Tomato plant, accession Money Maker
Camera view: bottom (45 deg); turntable rotation: 210 degrees
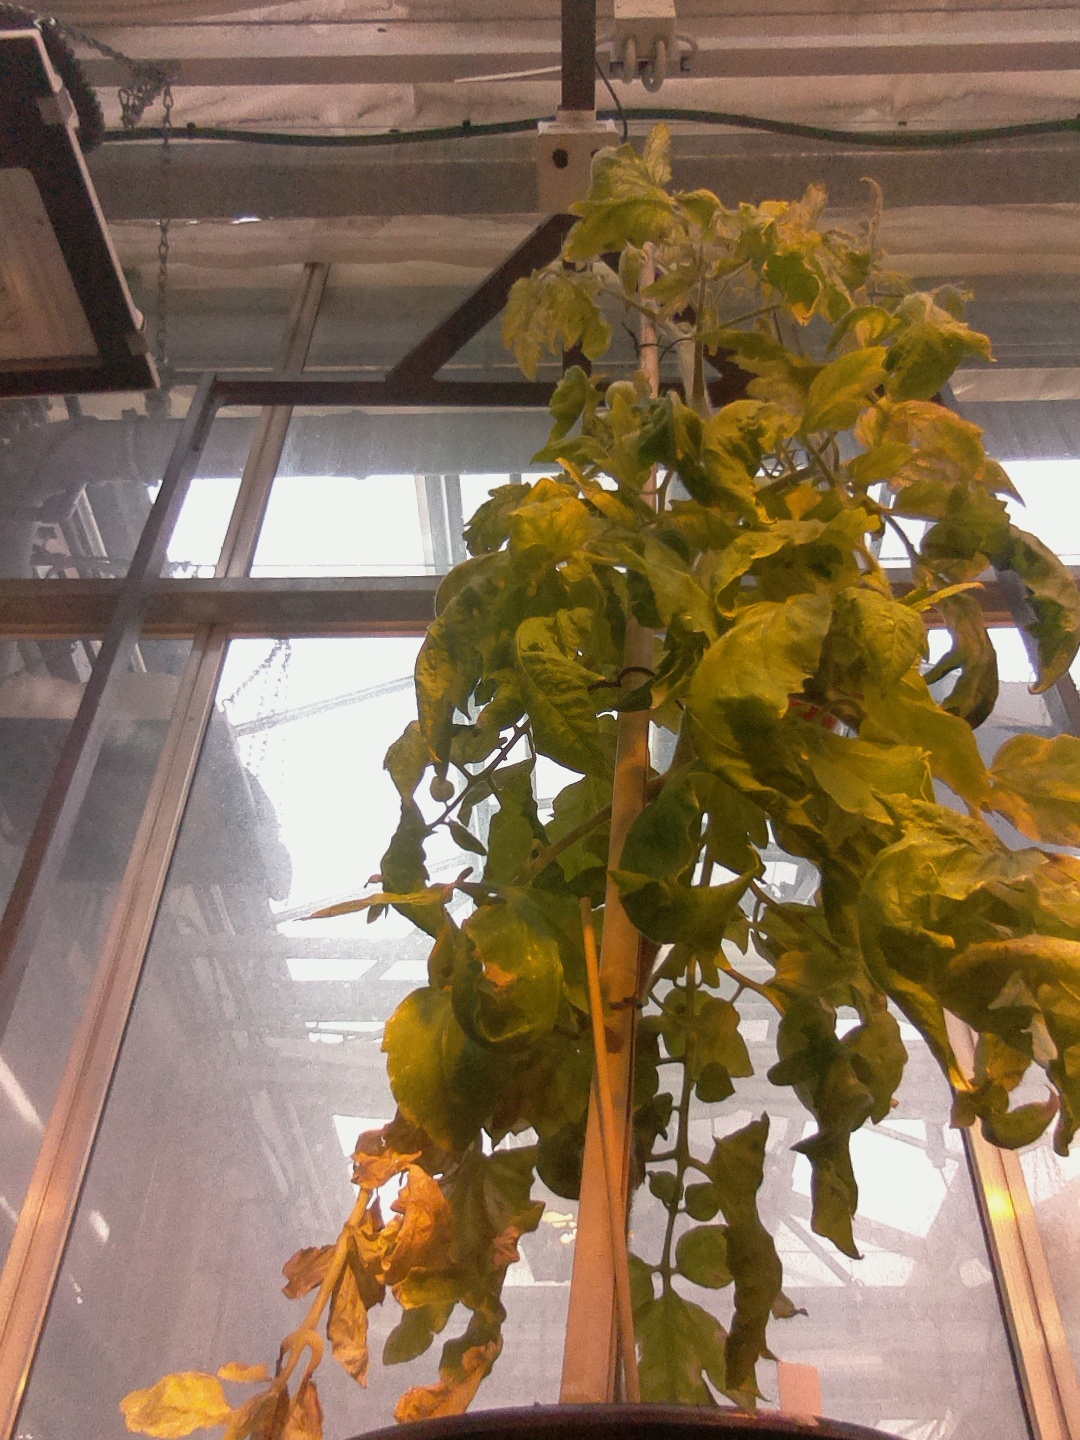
BBCH growth stage 82: 20%-30% of fruits show typical fully ripe color